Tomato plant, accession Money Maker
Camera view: horizontal (90 deg, fisheye); turntable rotation: 210 degrees
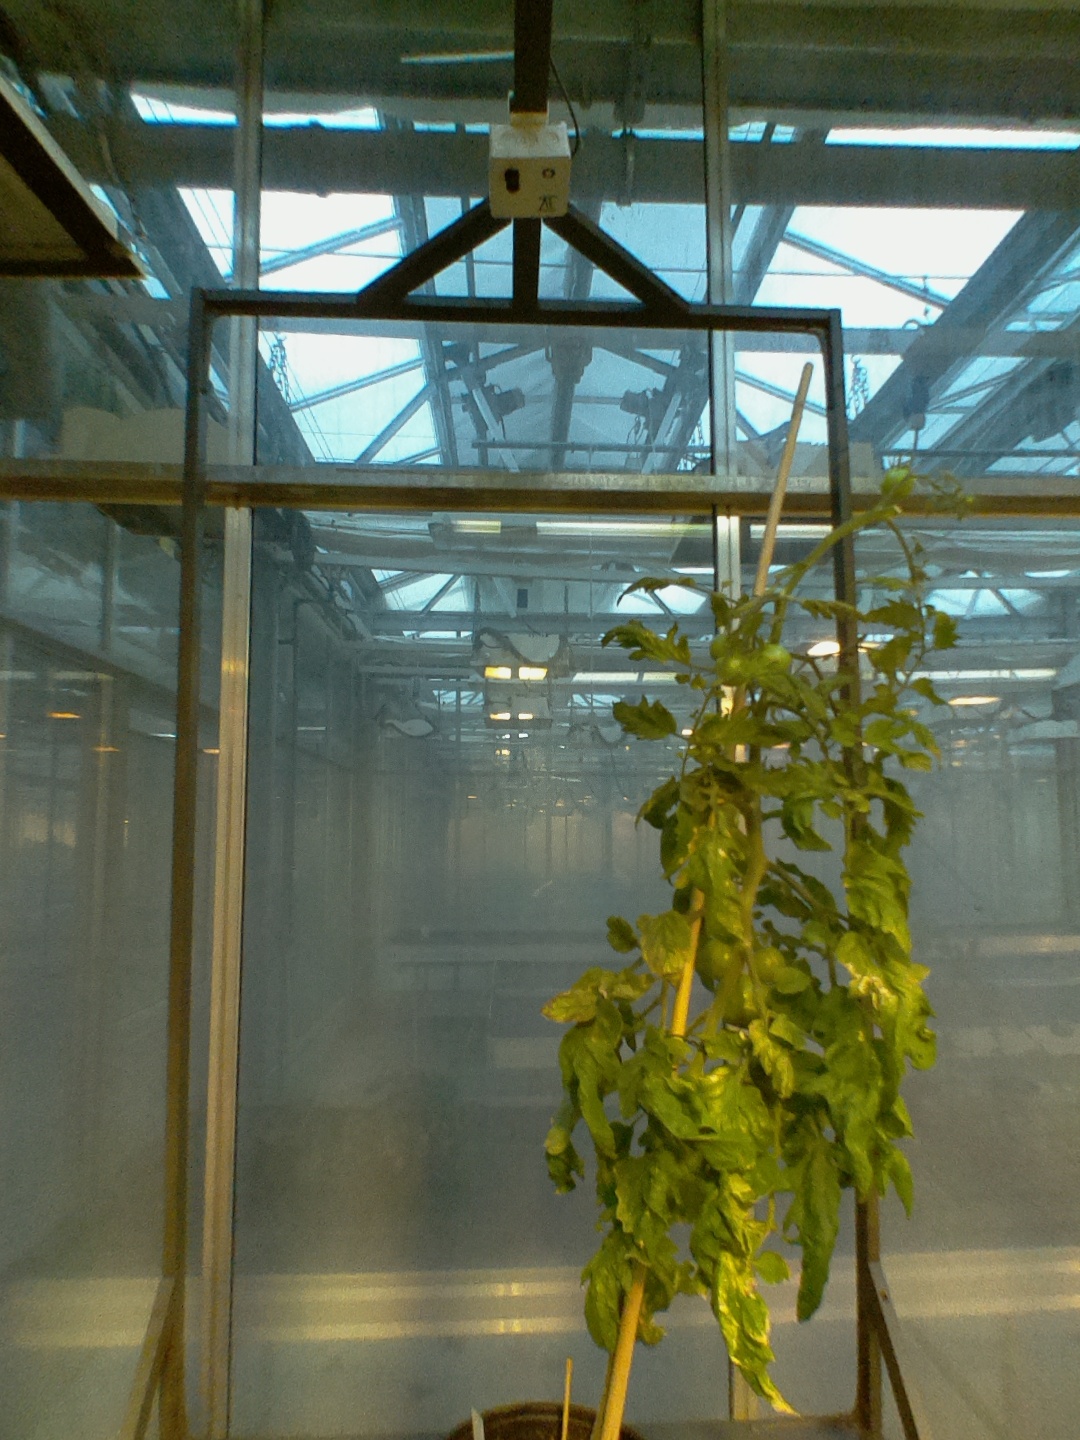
BBCH growth stage 79: 90% -100% of final fruit size